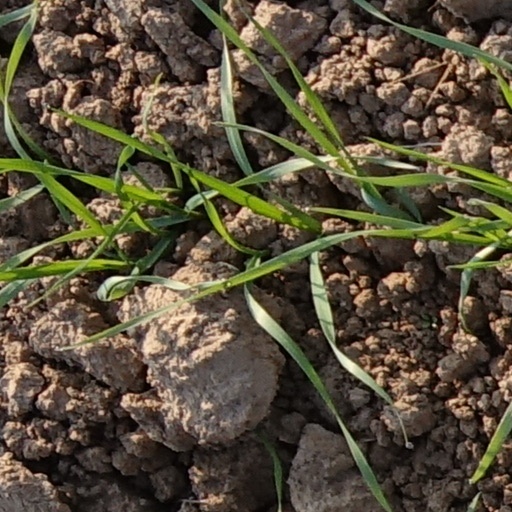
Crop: wheat